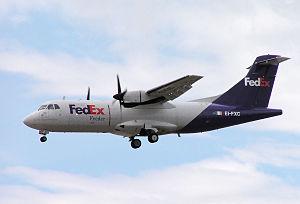
FedEx Corporation est une entreprise américaine et compagnie aérienne spécialisée dans le transport international de fret, basée à Memphis, dans le Tennessee. Son nom est l'abréviation syllabique de Federal Express, appellation qu'elle utilise officiellement de 1973 à 2000.